Bertelsmann

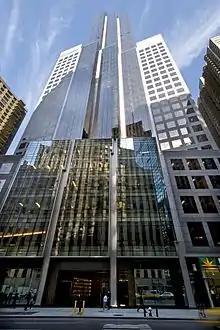
Penguin Random House Tower in New York City (2005)

In 1994, Gruner + Jahr acquired the magazines of "The New York Times", whereby Bertelsmann was once again able to expand its presence in foreign markets. From 1995, there was a new business division of multimedia at Bertelsmann. Its centerpiece was AOL Europe, a joint venture of America Online and Bertelsmann. Prior to that, Bertelsmann had already acquired a direct share in America Online. The multimedia division also included "mediaWays" and "Pixelpark". In 1997, UFA merged with "Compagnie Luxembourgeoise de Télédiffusion" (CLT) to become a joint entertainment group based in Luxembourg. With CLT-UFA, Bertelsmann was able to decisively diversify its business. In 1998, Thomas Middelhoff succeeded Mark Wössner as Bertelsmann's chairman and chief executive officer. Thomas Middelhoff had previously already been a member of the management board of the multimedia division. Mark Wössner joined the supervisory board of the company and also became chairman of the Bertelsmann Stiftung. In March 1998, Bertelsmann sold its video game publisher, BMG Interactive, to Take-Two Interactive in exchange for 16 percent of Take Two's stock.